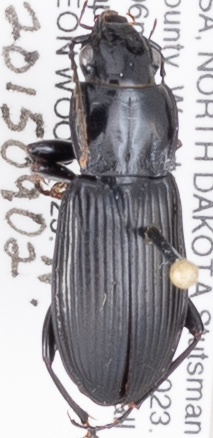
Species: Pterostichus melanarius melanarius
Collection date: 2015-09-02
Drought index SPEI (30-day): -0.8
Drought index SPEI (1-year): -0.17
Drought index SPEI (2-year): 0.8